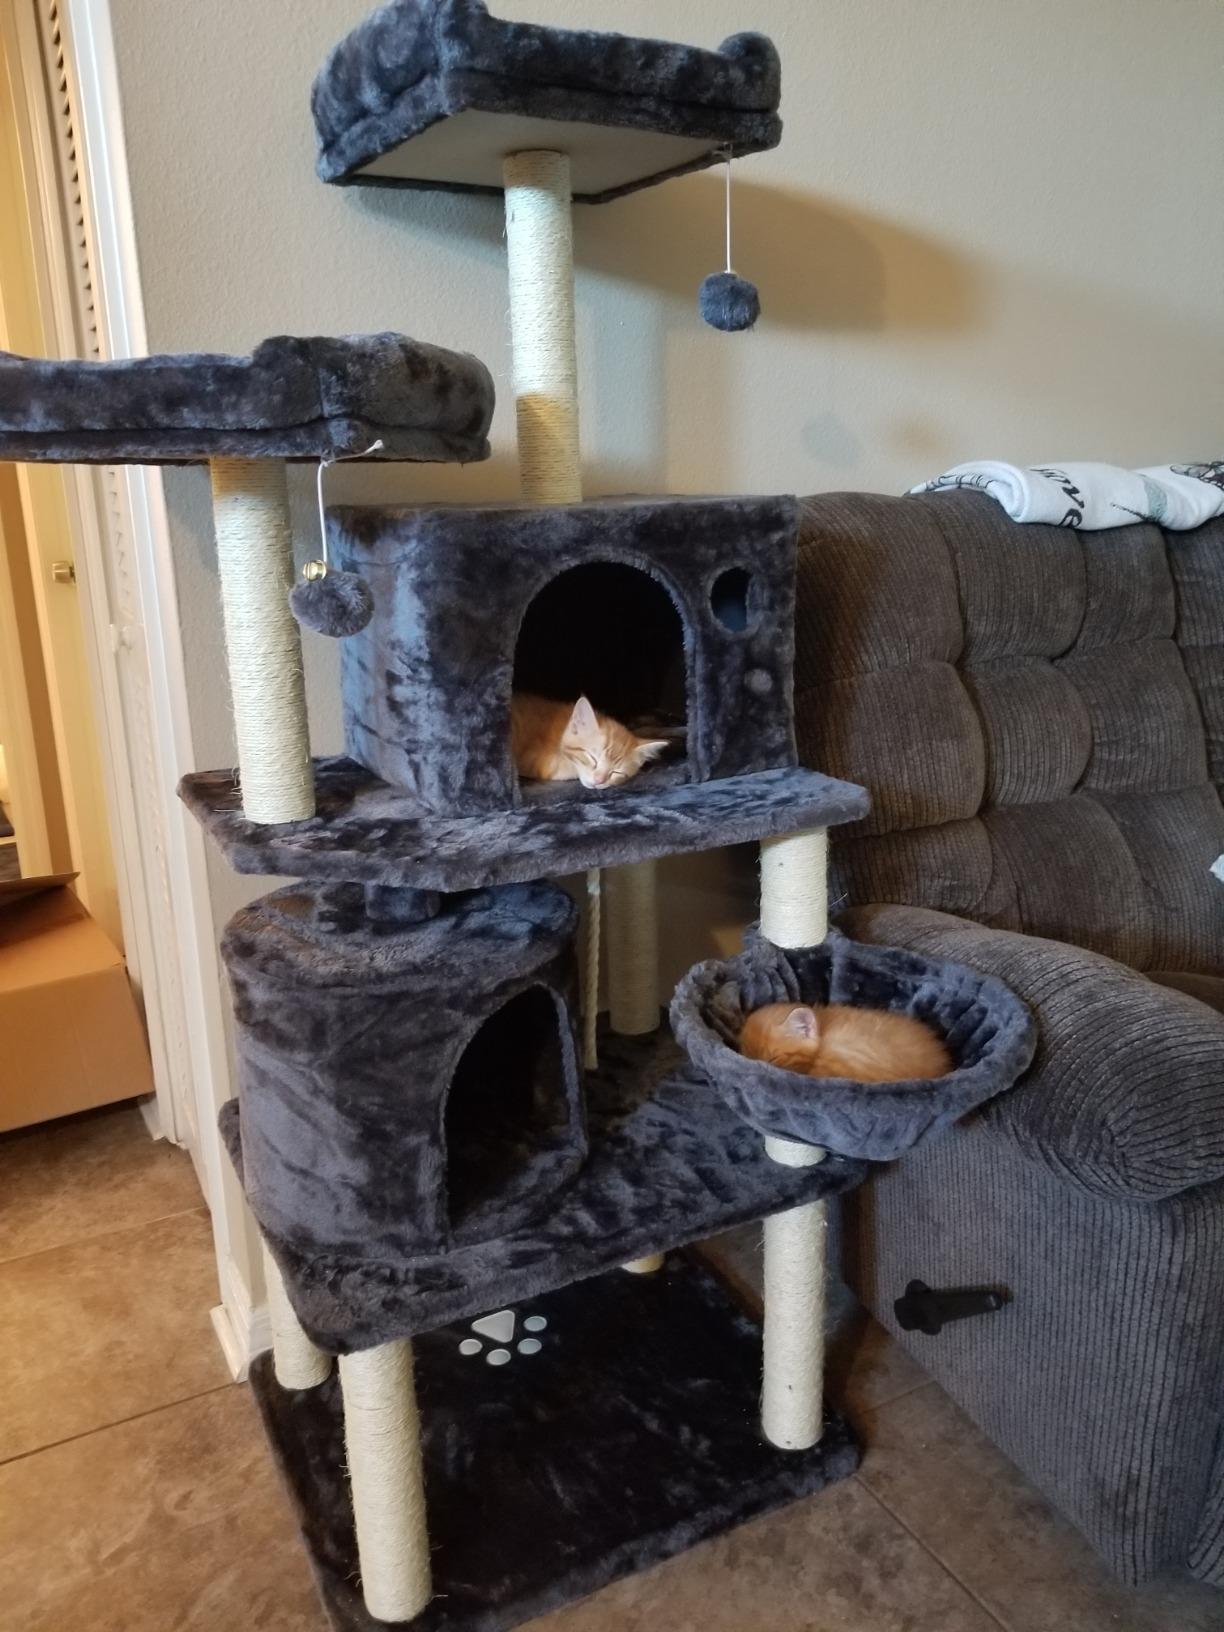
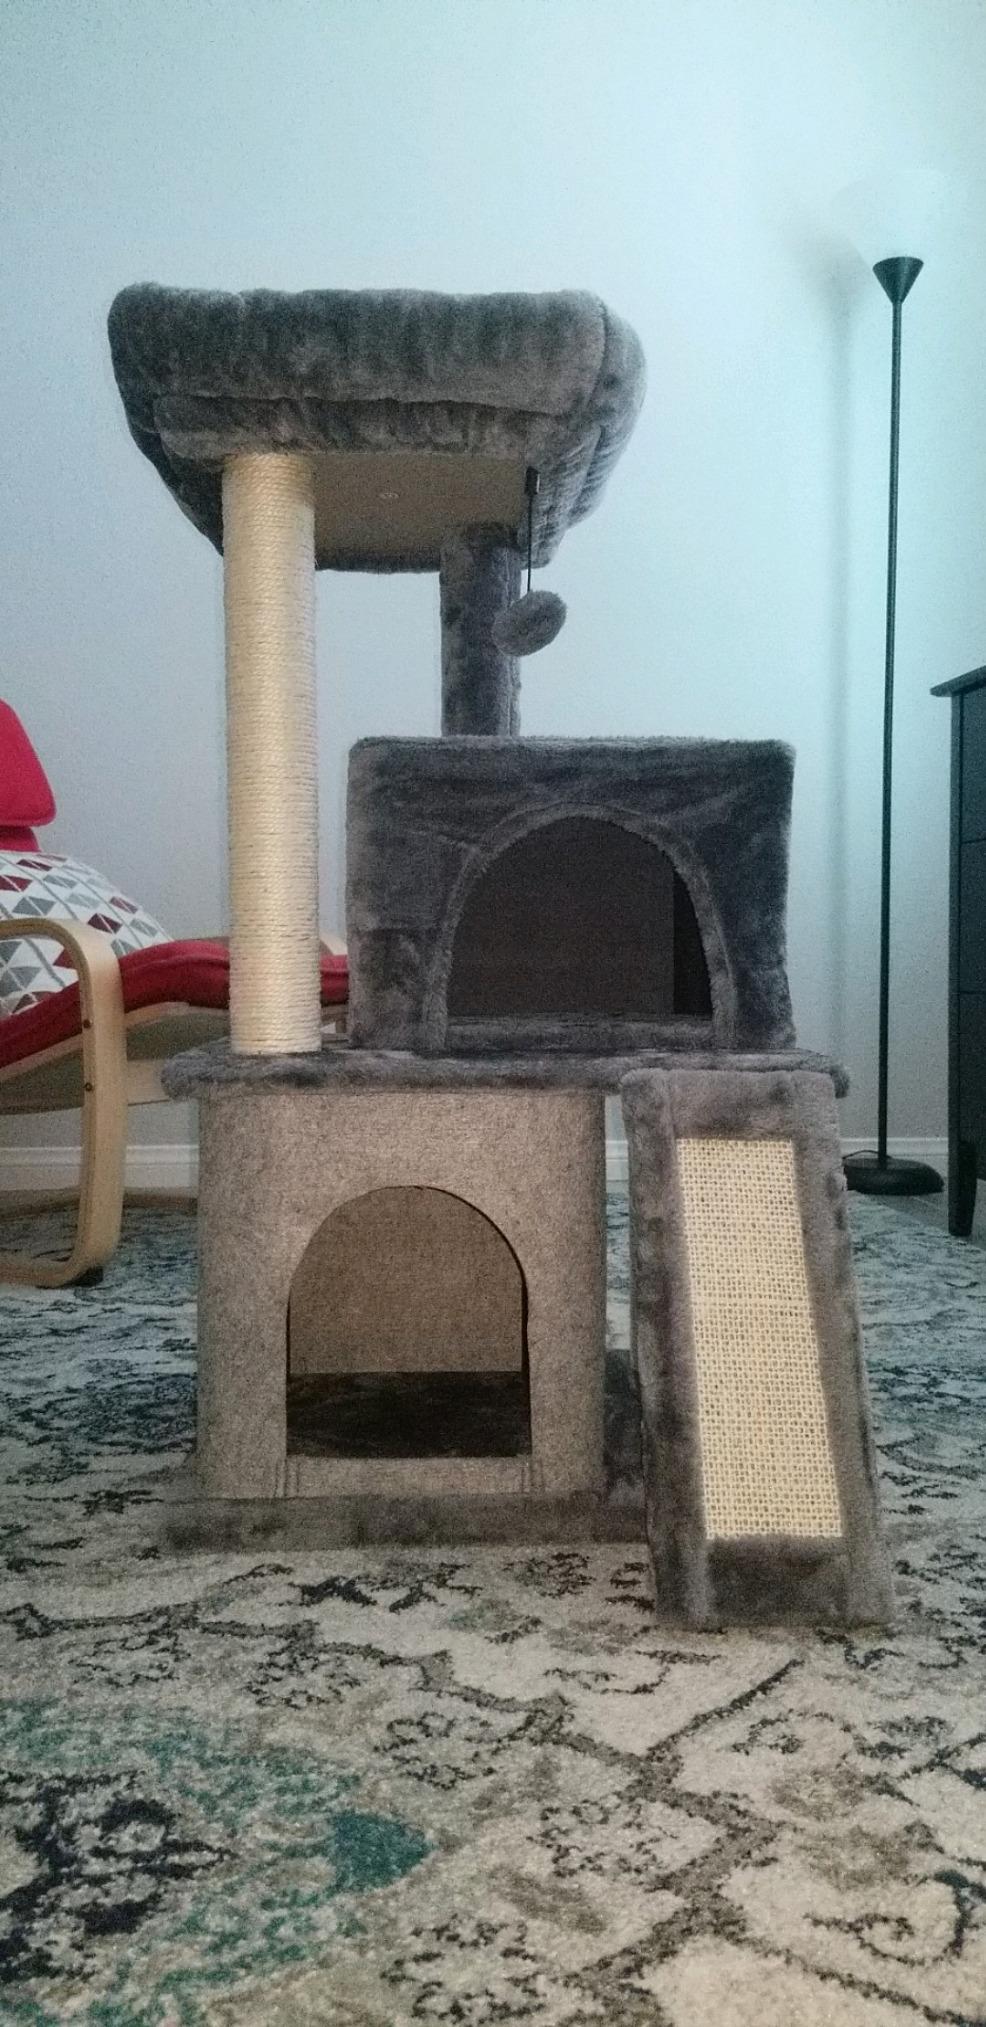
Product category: items_cat tree
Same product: no